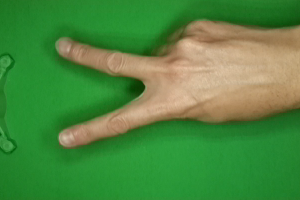
Label: scissors